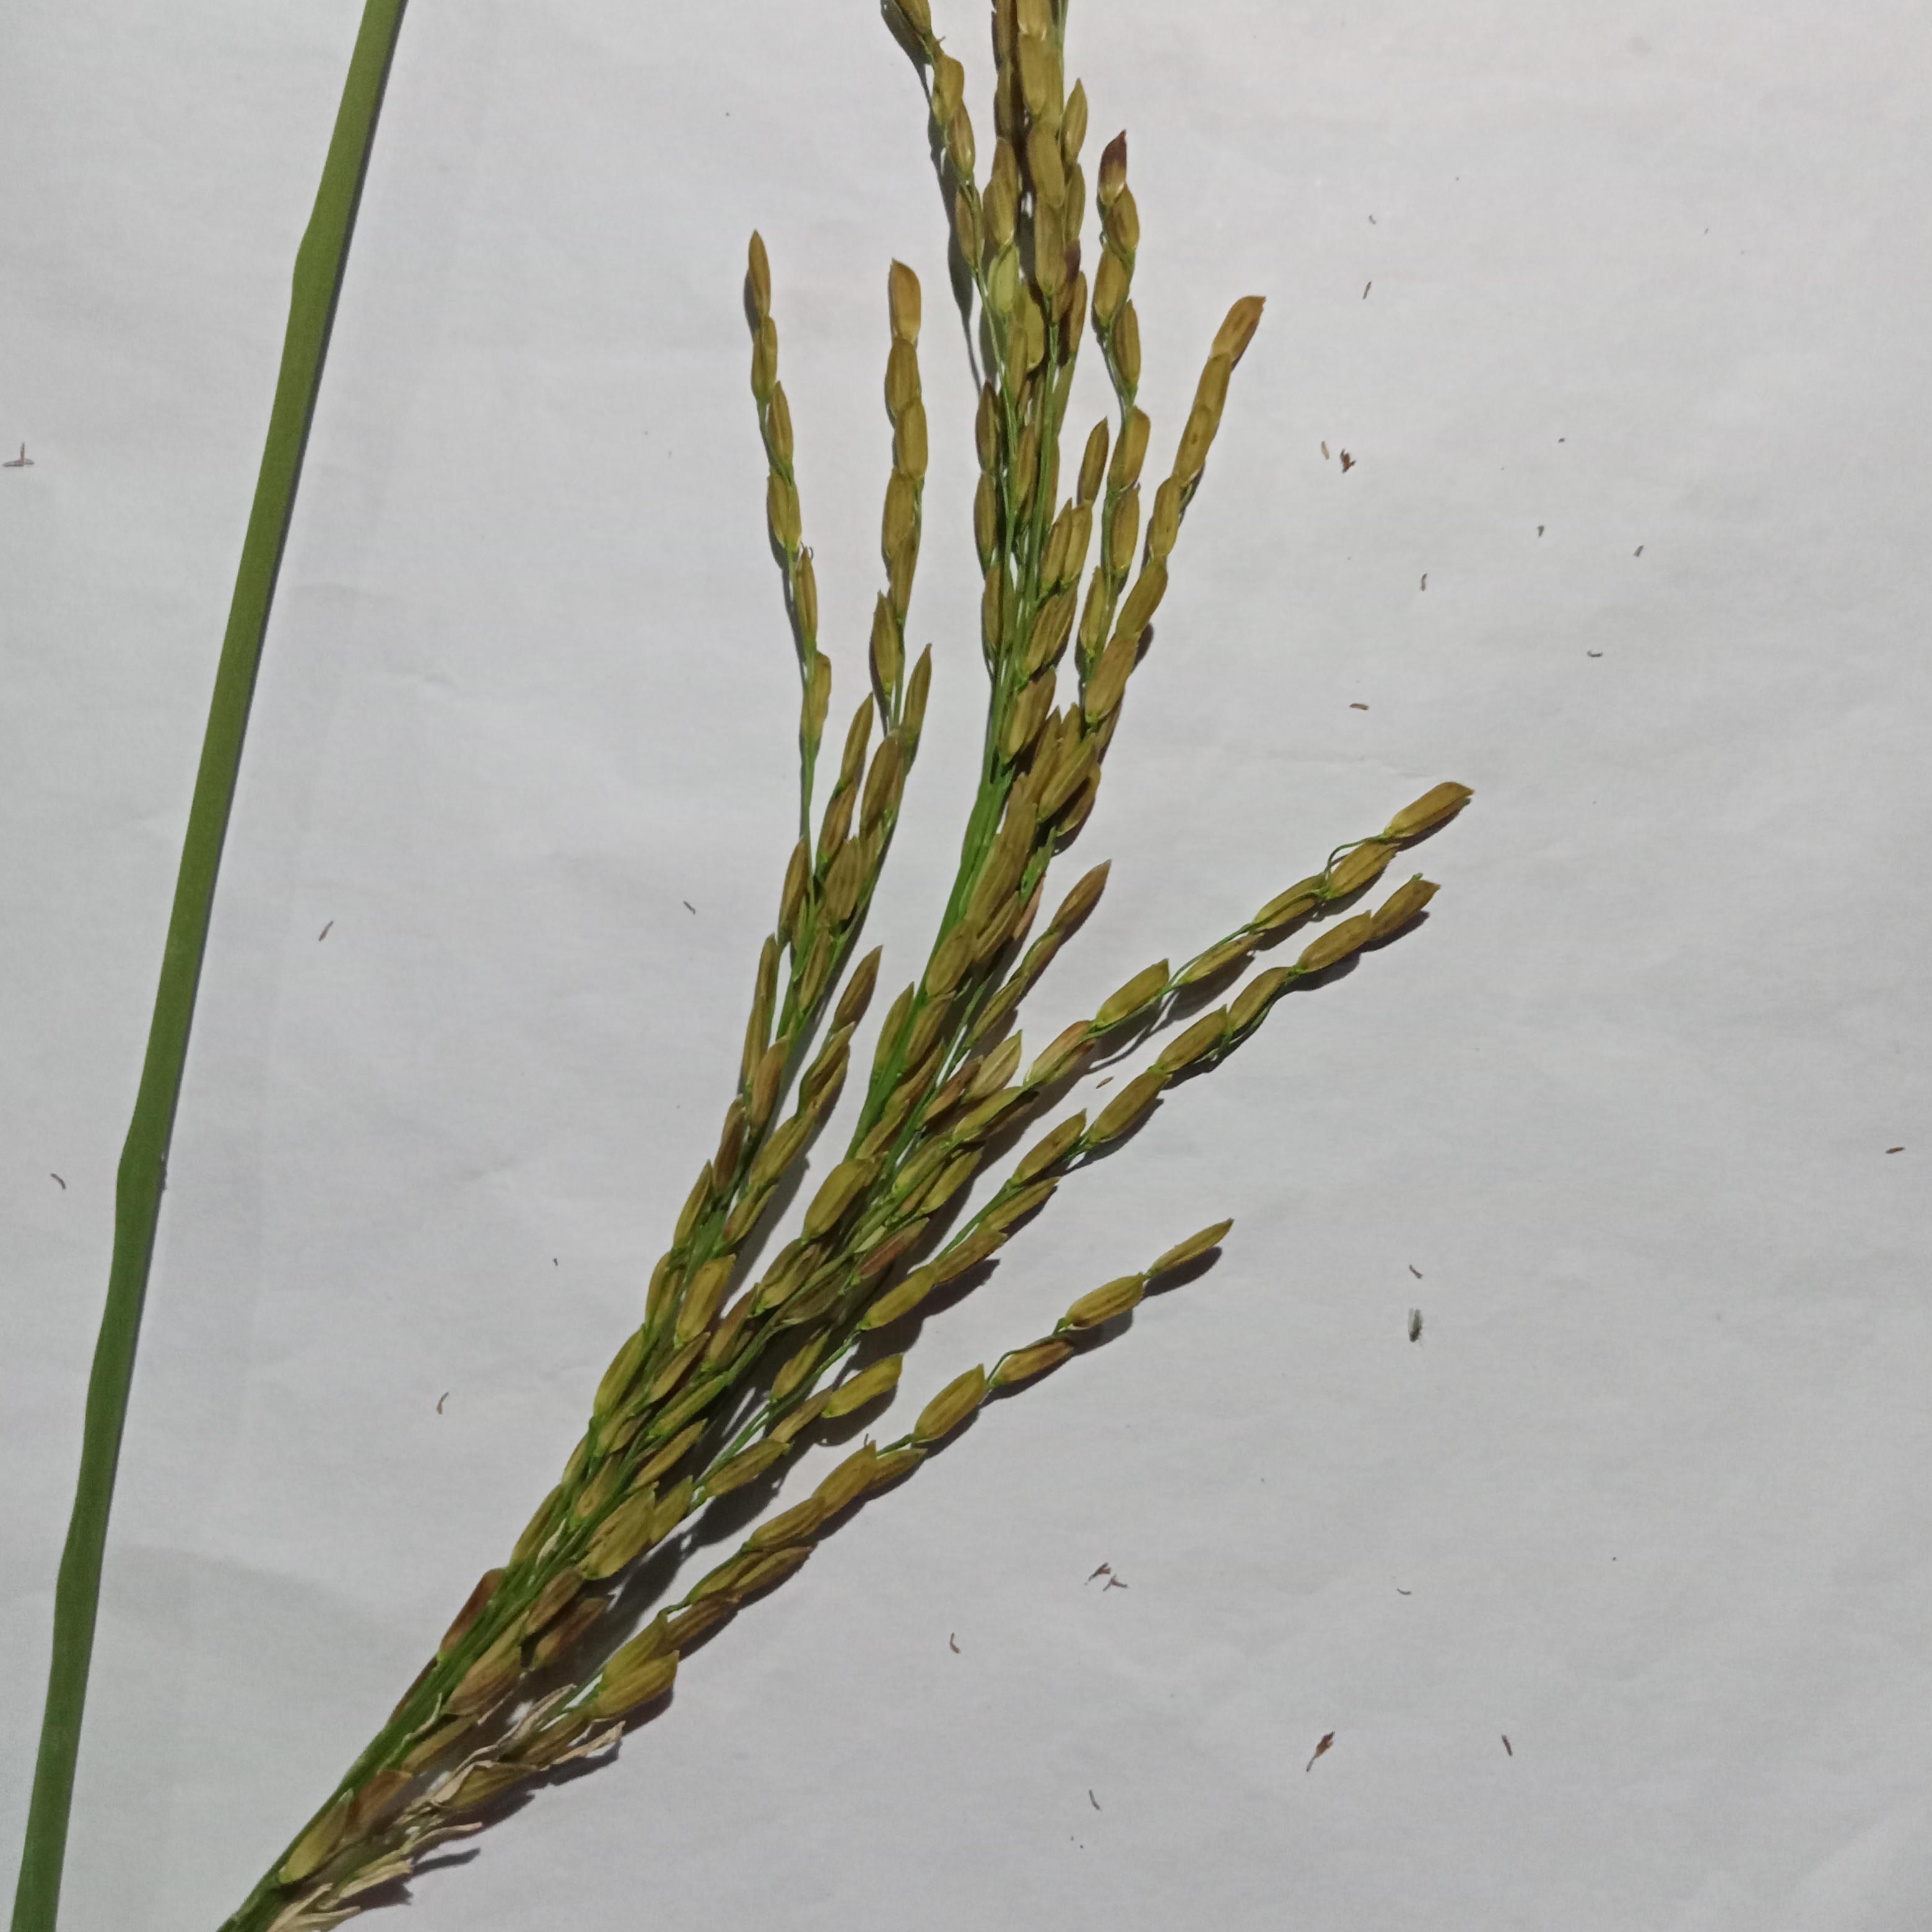
Label: Rice___Neck_Blast